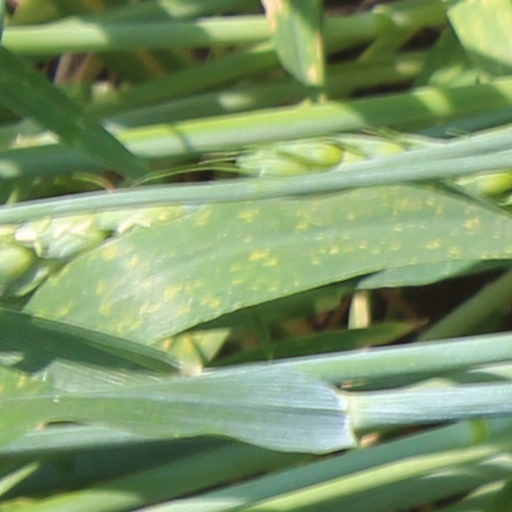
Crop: wheat